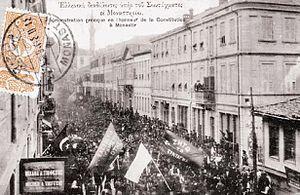
Carte postale: «Demonstration grècque en l'honneur de la Constitution à Monastir» (Bitola)